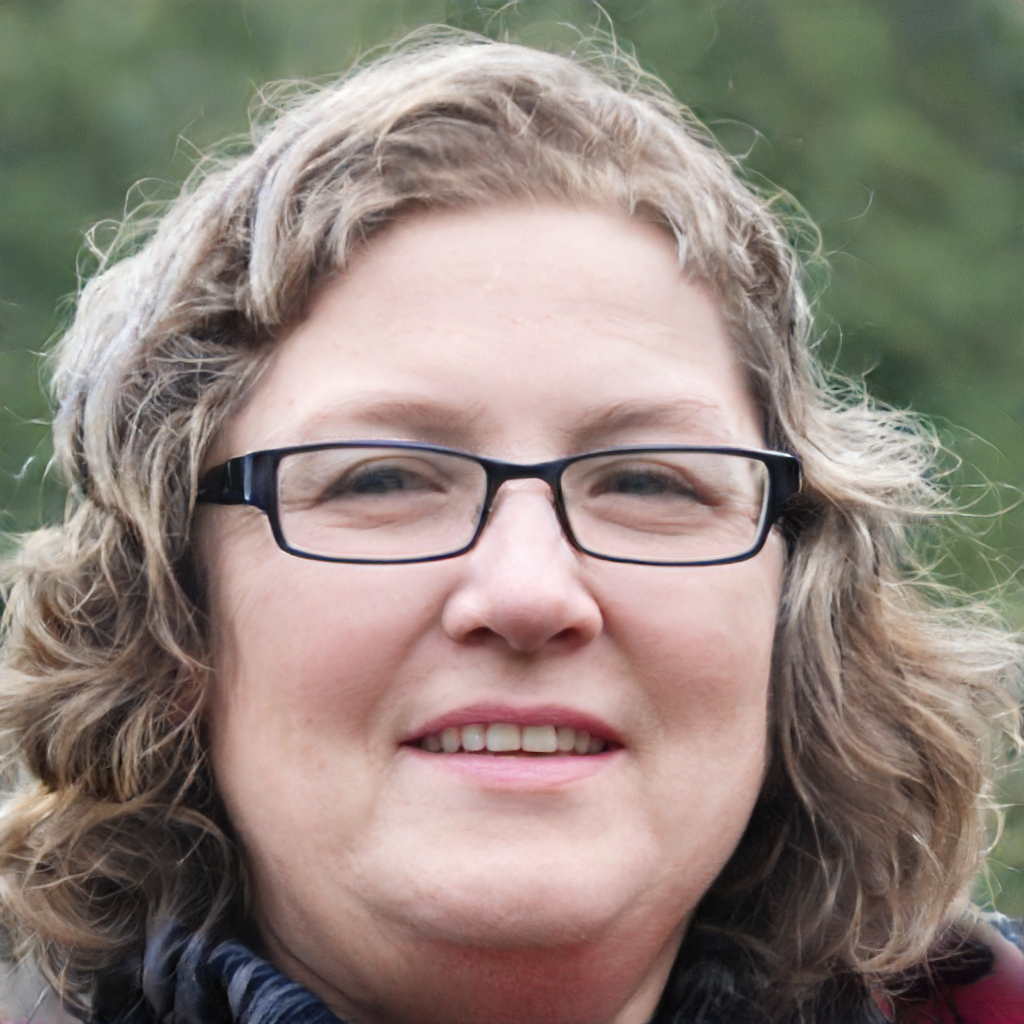
Gender: Female